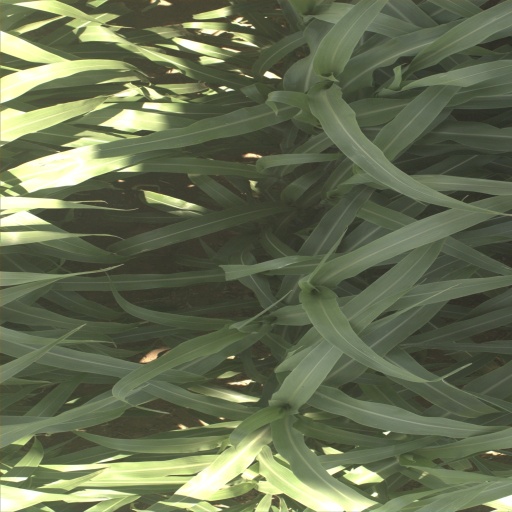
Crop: sorghum